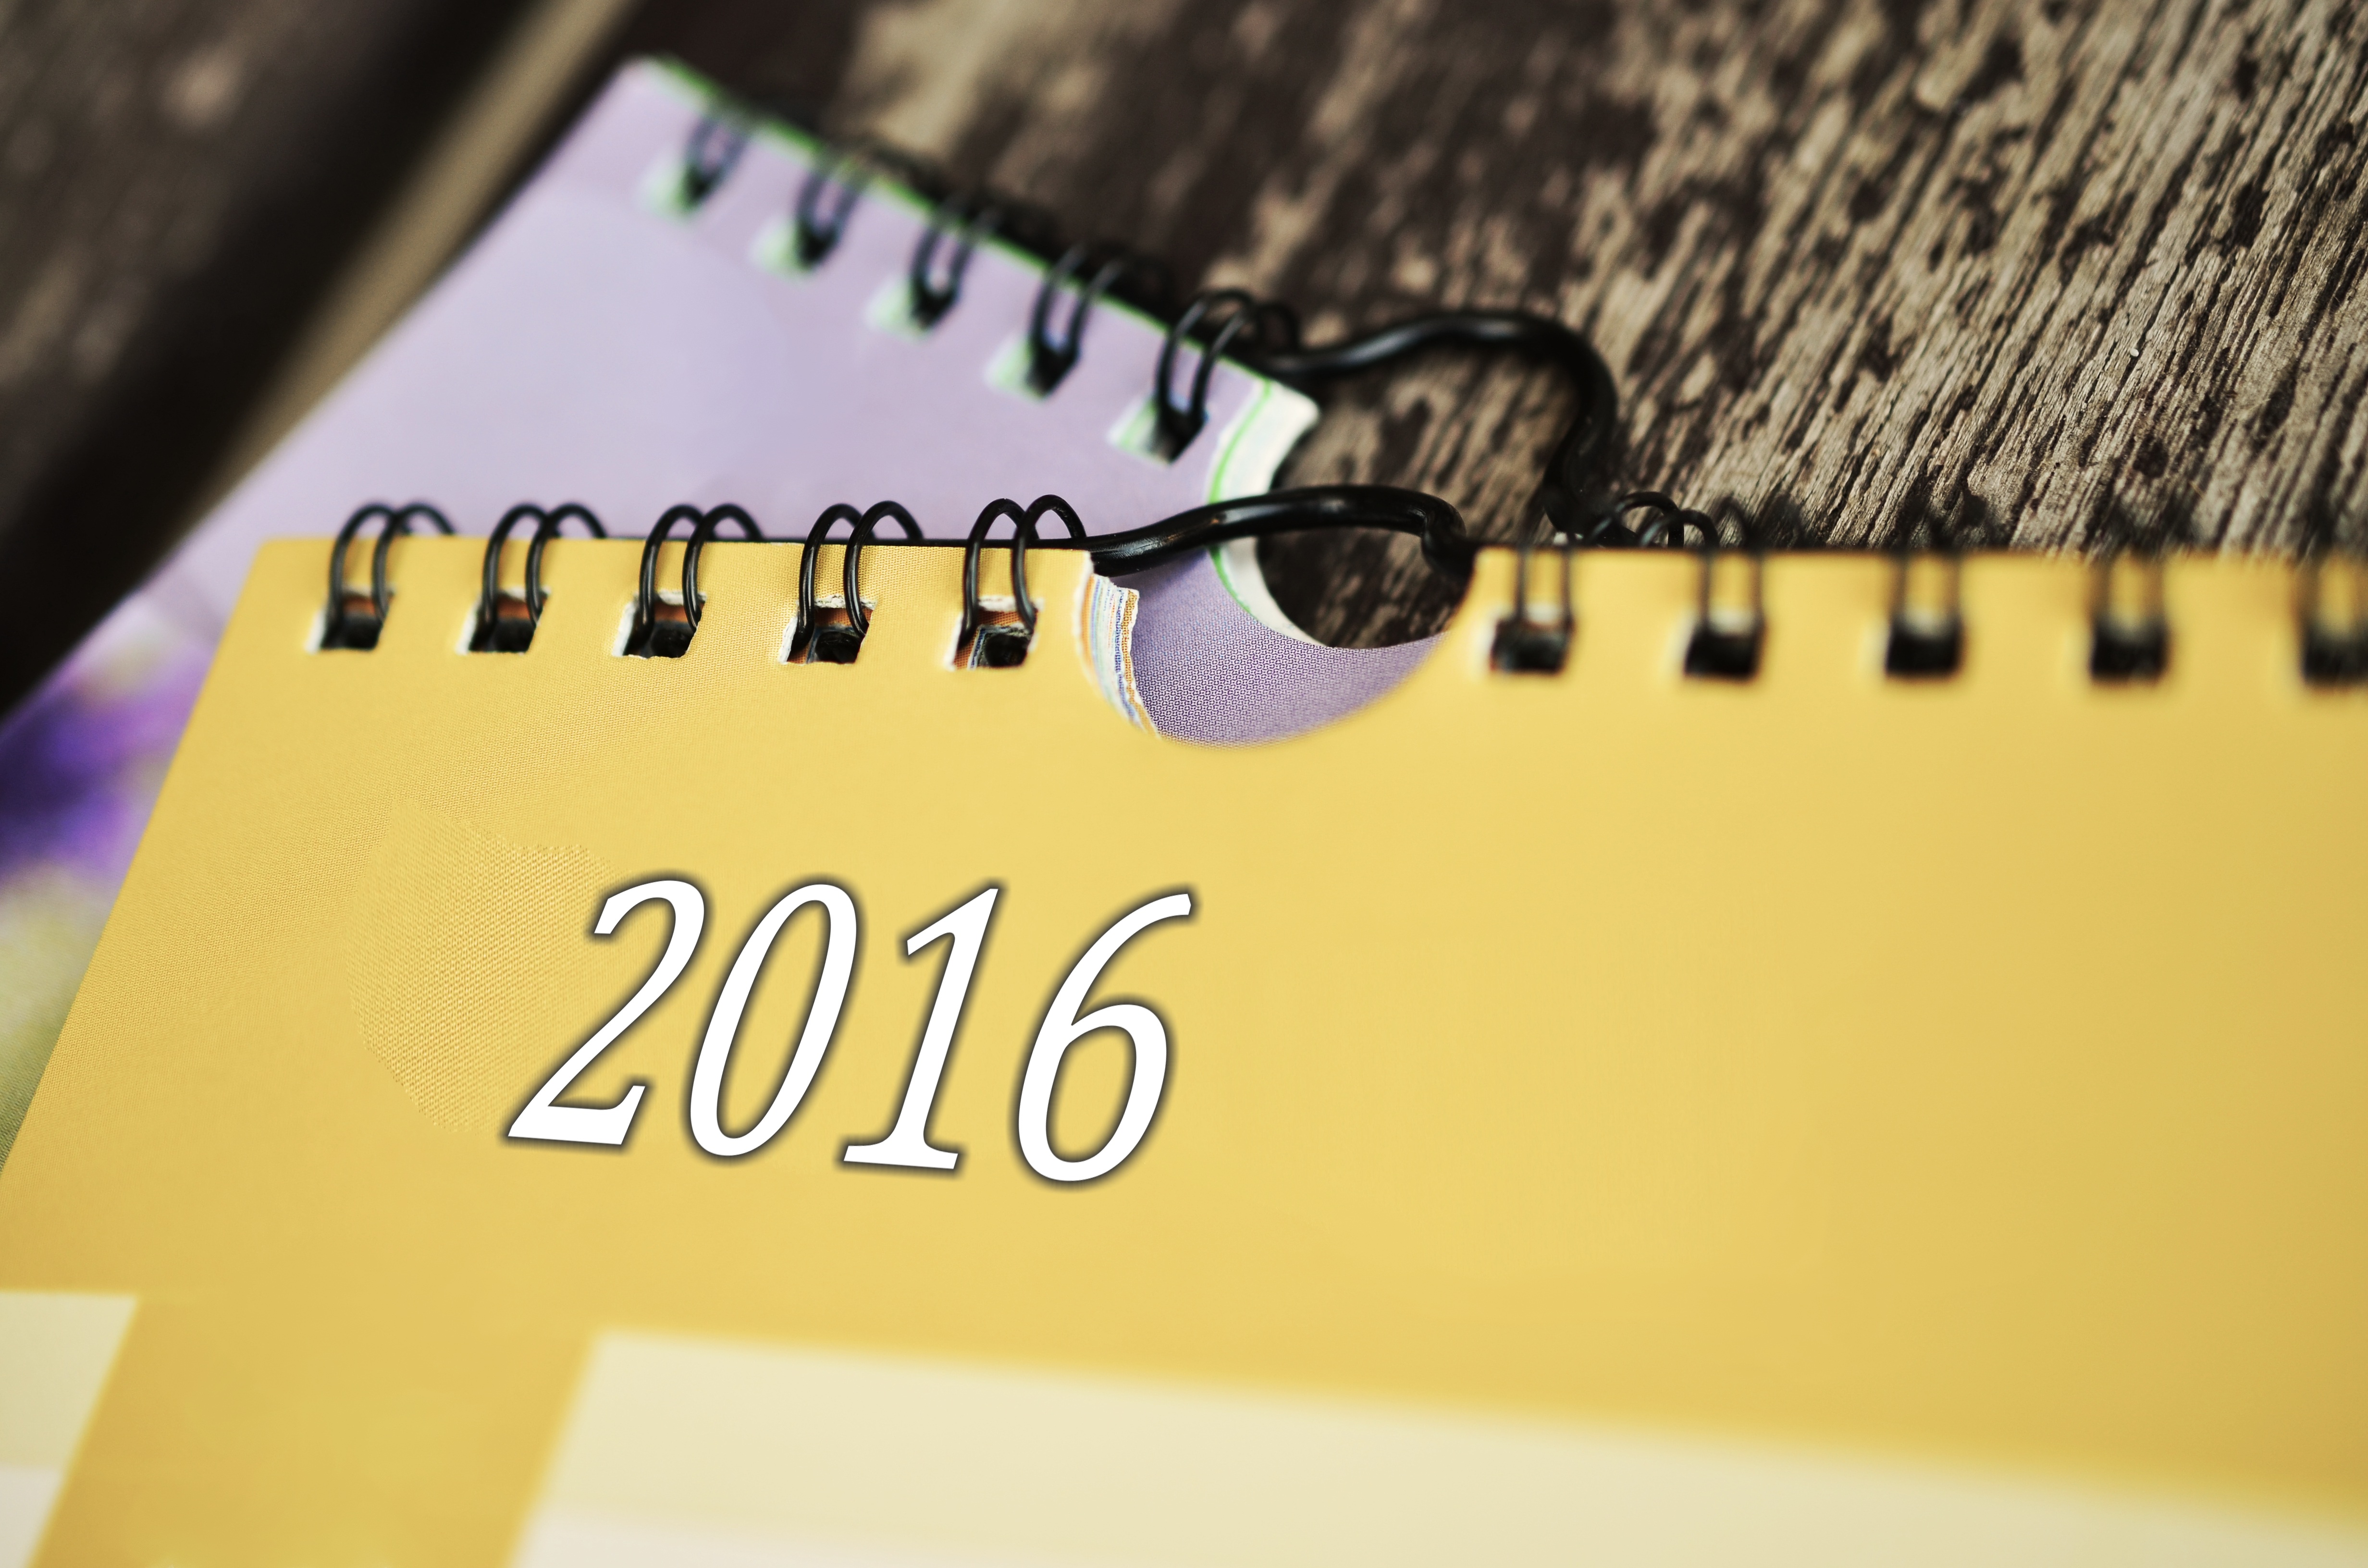
writing, time, number, color, office, yellow, date, close up, brand, font, 2016, design, text, year, calendar, planning, calligraphy, management, forward, schedule, graphic design